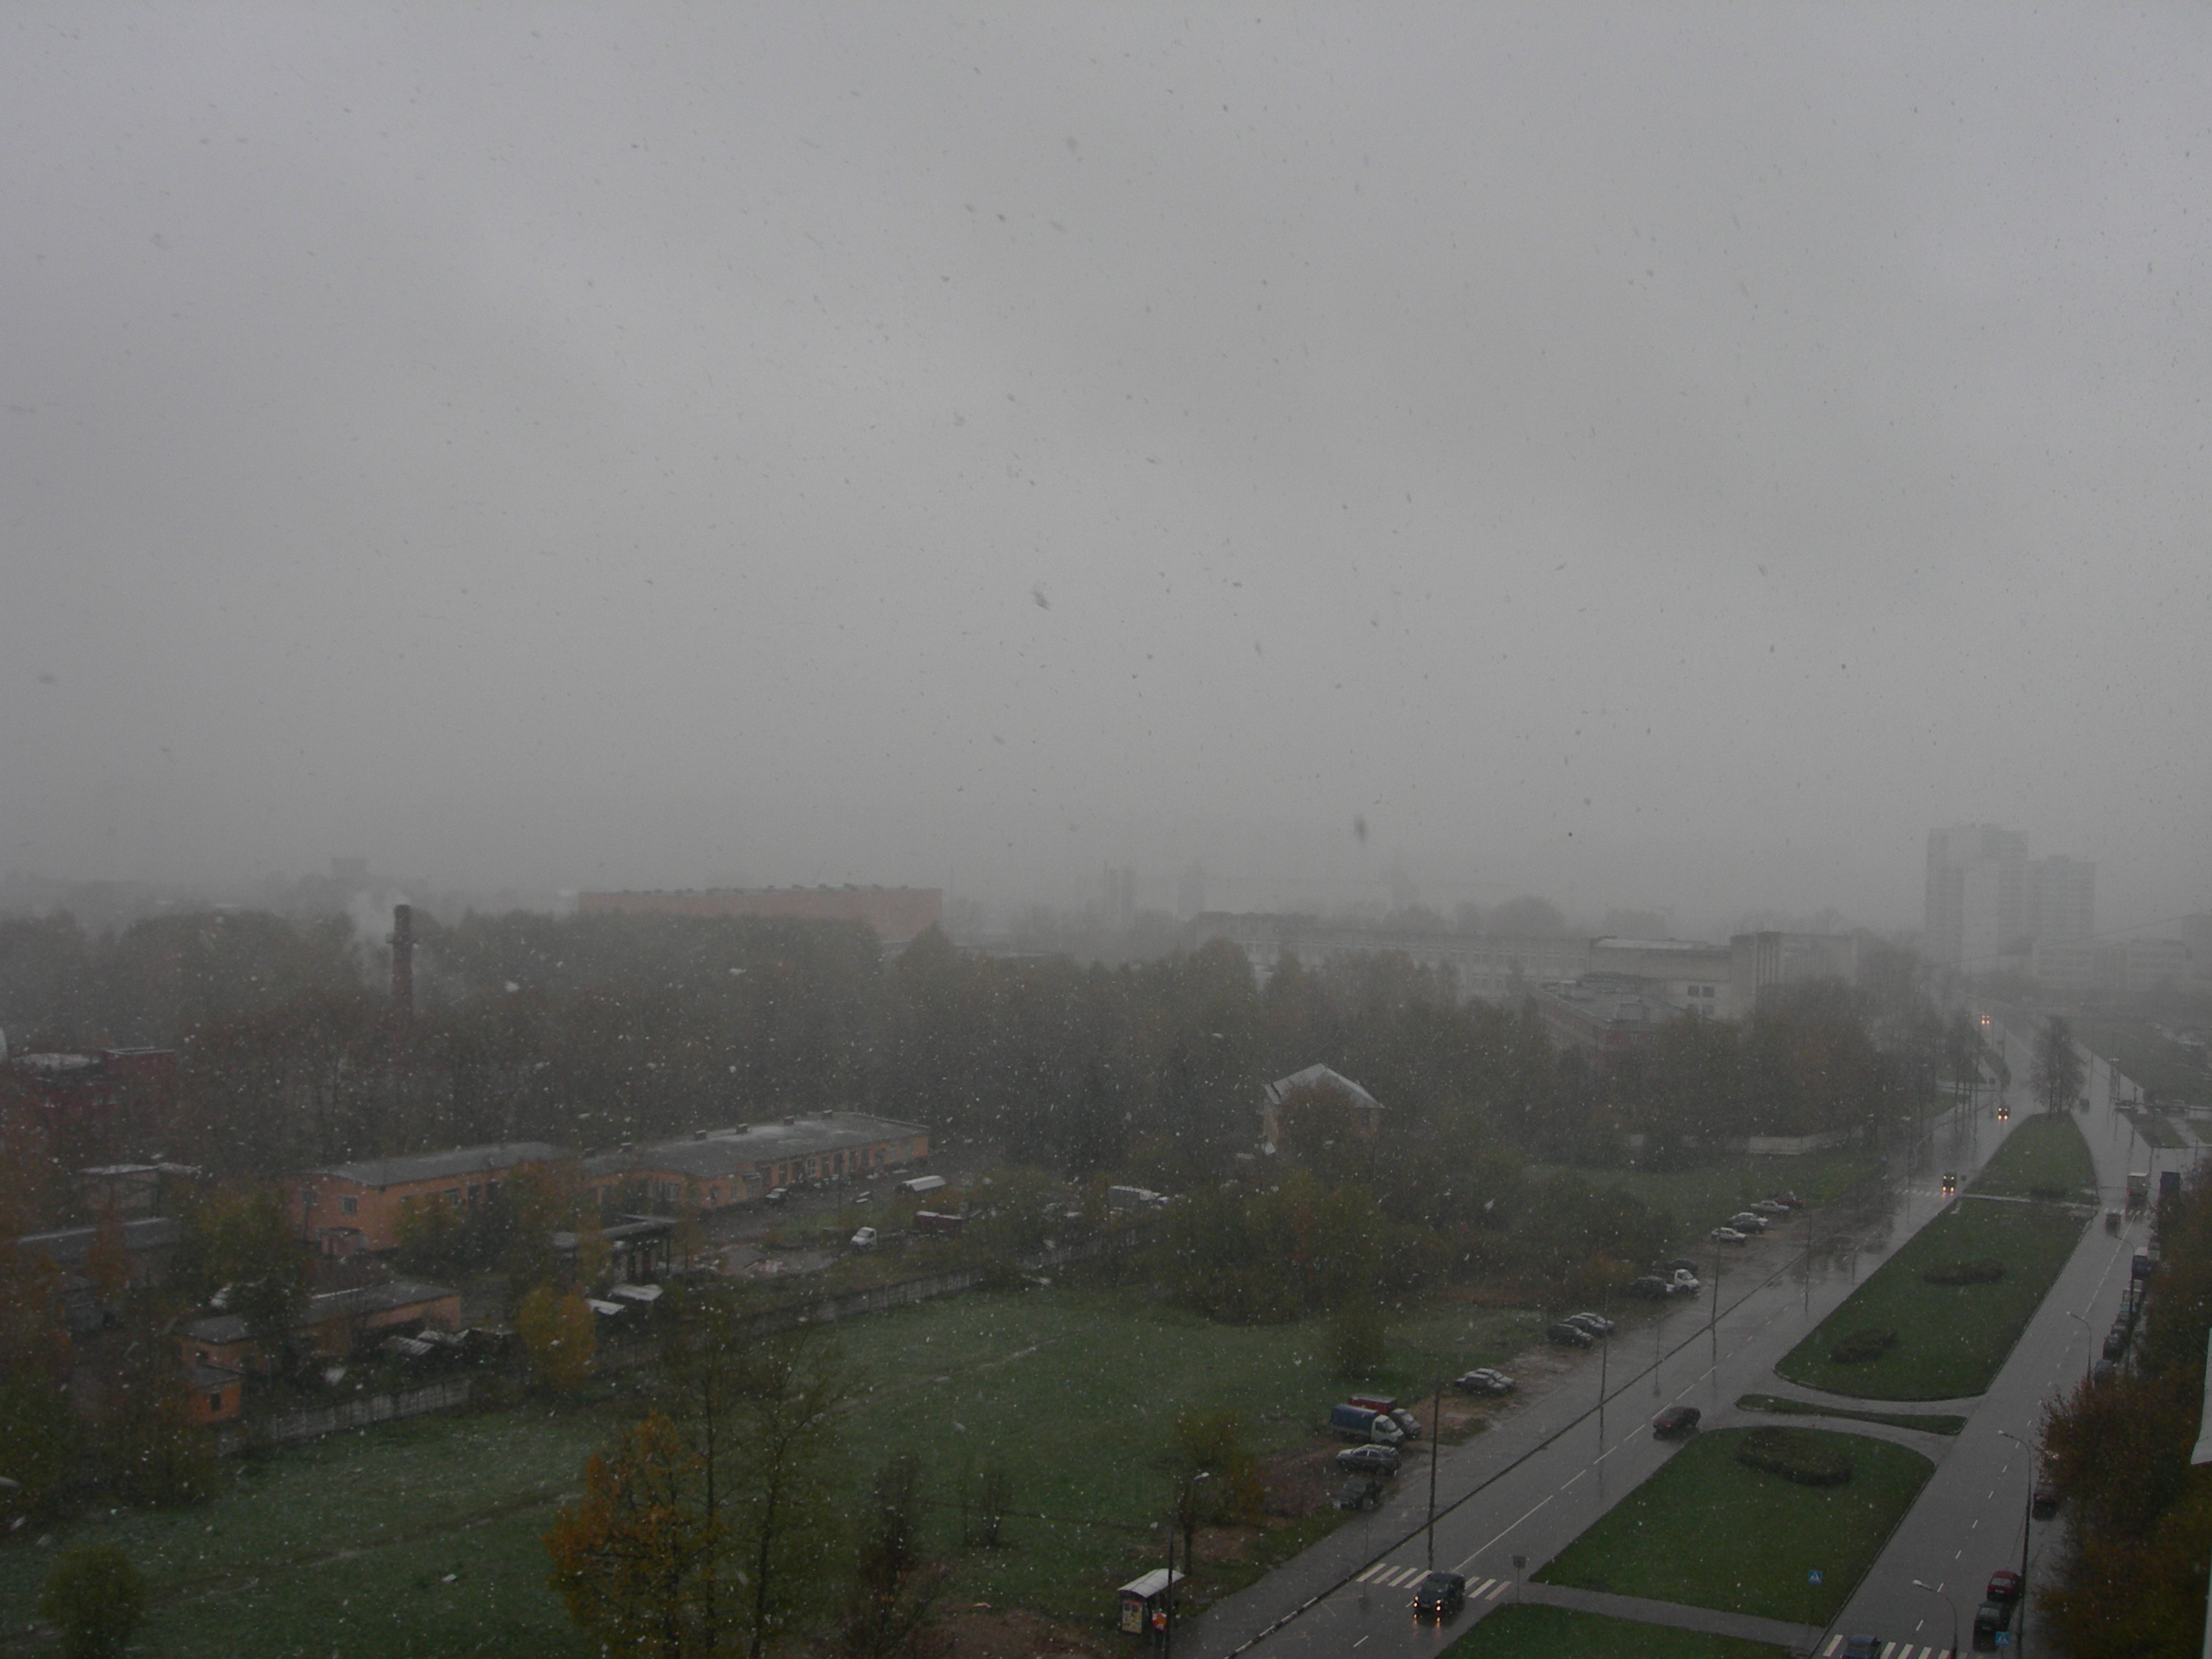
fog, mist, morning, rain, weather, haze, moscow, russia, moskau, solntsevo, drizzle, residential area, atmospheric phenomenon, atmosphere of earth